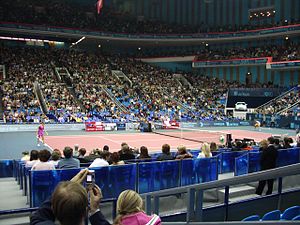
Kremlin Cup
Kremlin Cup er en professionel tennisturnering for både mænd og kvinder, som hvert år i oktober afvikles indendørs på hardcourt-baner i Olimpijskij i Moskva, Rusland.